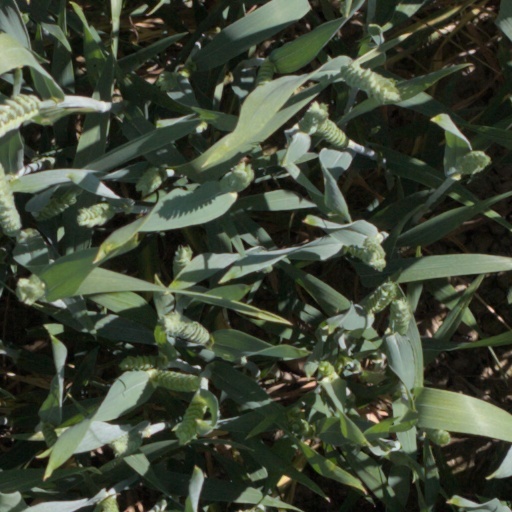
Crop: wheat